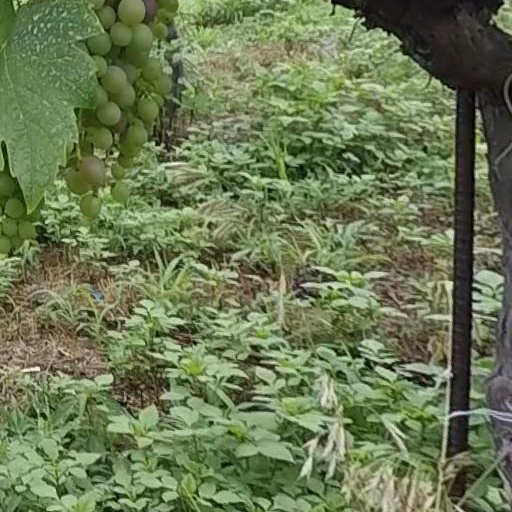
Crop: grape